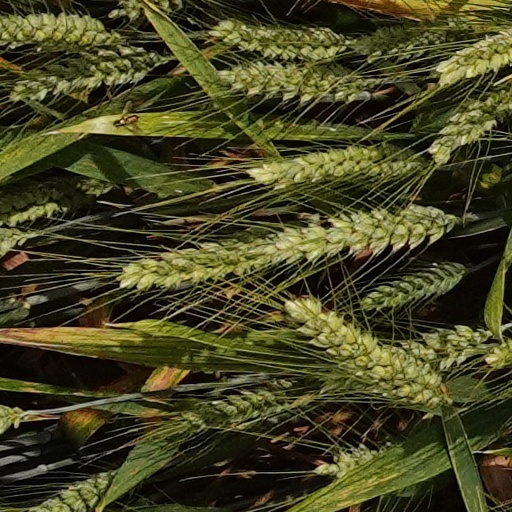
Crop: wheat